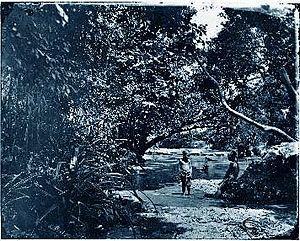
John Thomson est un photographe explorateur, photographe de rue et photographe portraitiste écossais.